Palace of Milà i Aragó

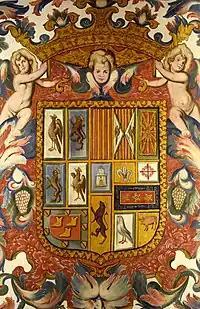
Shield of the Counts of Albaida at the chambers of counties, interior.

The lineage of Milà i Aragó was the county owner, becoming later a marquessate throughout the Modern Age until the main branch of the family became extinct. The title passed to the Orense's family in 1841. The palace was temporarily occupied by this family until the marquessate owner between 1865 and 1880, José María Orense, moved from Valencia to Madrid so as to preside the Constituent Assembly of the First Spanish Republic and to do politics.